Anti-flash white

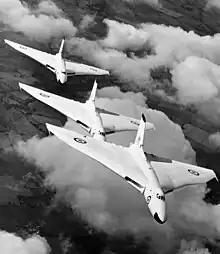
British Avro Vulcans with dark roundels in 1957

Anti-flash white is a white colour commonly seen on British, Soviet, and U.S. nuclear bombers. The purpose of the colour is to reflect some of the thermal radiation from a nuclear explosion, protecting the aircraft and its occupants.